Tanks of the United States

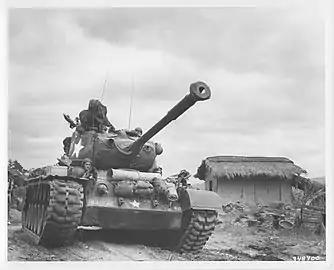
M46 Patton tank and crew passing through the village of Kumko, Korea, in September 1950.

The development of the T37 began in 1947 to replace the M24 Chaffee. The vehicle was designed to be air-transportable, and with heavier firepower, provided by an advanced 76 mm gun. In 1949, with the adoption of a less ambitious rangefinder, the project's designation was changed to M41. Production started in 1951 at Cadillac's Cleveland Tank Plant, and by 1953 the new tank completely replaced the M24 in the United States Army. It was later designated the M41 Walker Bulldog. The M41 was agile and well armed. On the other hand, it was noisy, fuel-hungry and heavy enough to cause problems with air transport.